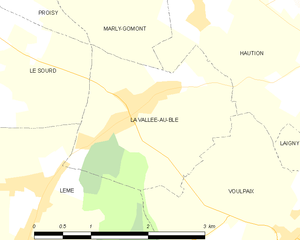
Carte des communes françaises: La Vallée-au-Blé